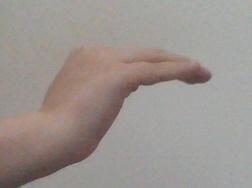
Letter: haa